Character (film)

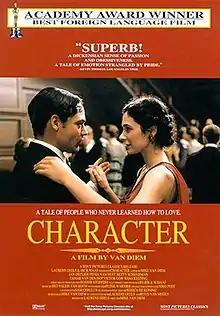
Theatrical release poster

Character is a 1997 Dutch-Belgian historical drama film directed by Mike van Diem from a script he co-wrote with Laurens Geels and Ruud van Megen. It is based on the best-selling novel by Ferdinand Bordewijk. The film won the Academy Award for Best Foreign Language Film at the 70th Academy Awards. The film stars Fedja van Huêt, Jan Decleir, and Betty Schuurman.